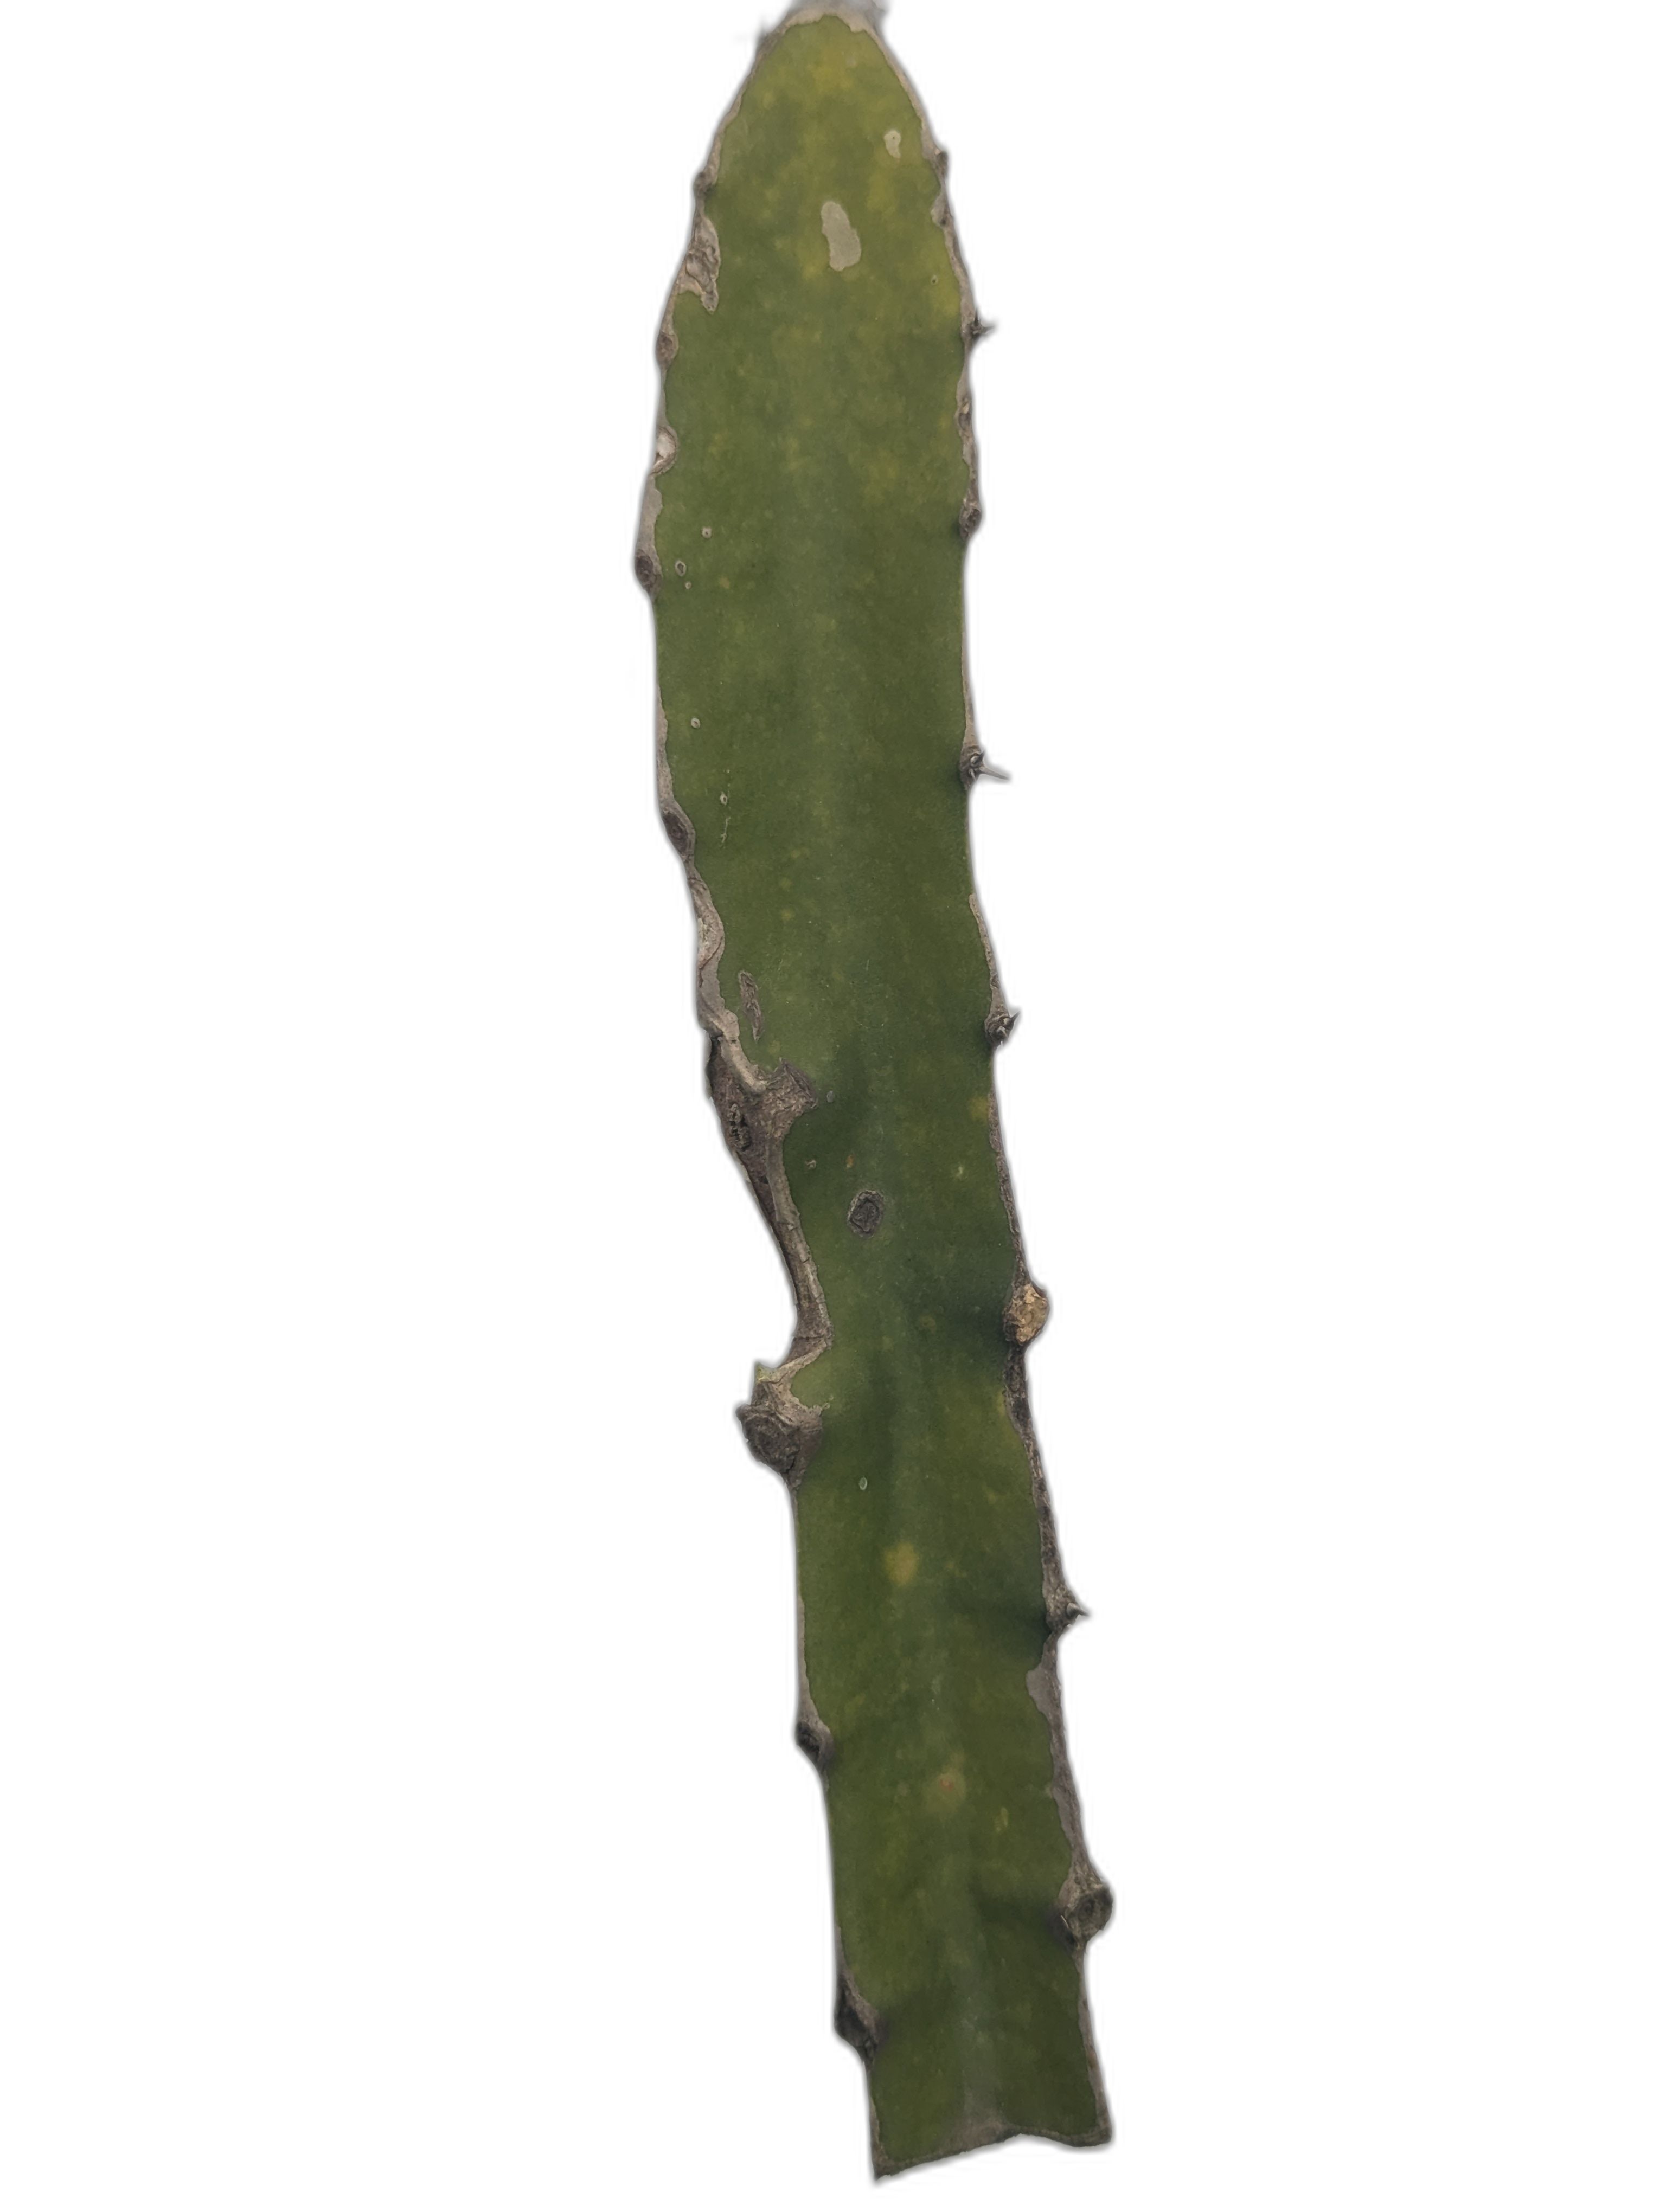
Label: Good leaf